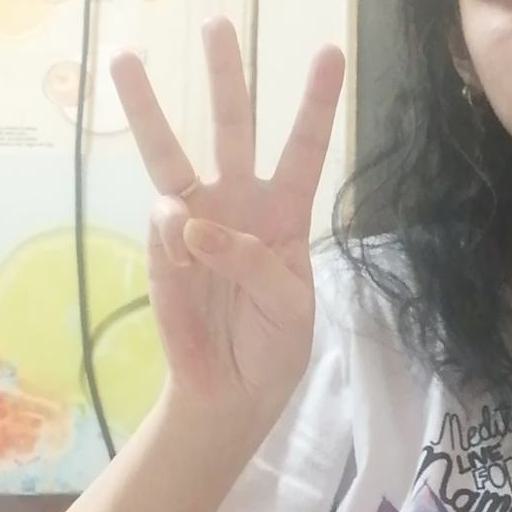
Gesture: three